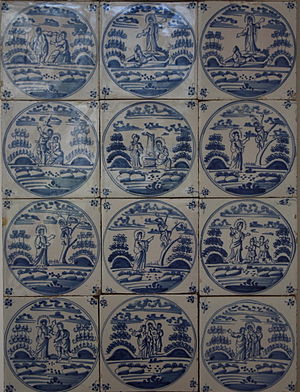
Bibelflise
Bibelfliser på Gdańsk Nationalmuseum (Muzeum Narodowe w Gdańsku)
En bibelflise er en flise med et bibelsk motiv. De kendes især fra de frisiske områder i Nederlandene, det nuværende Tyskland og det sydvestlige Jylland i Danmark.